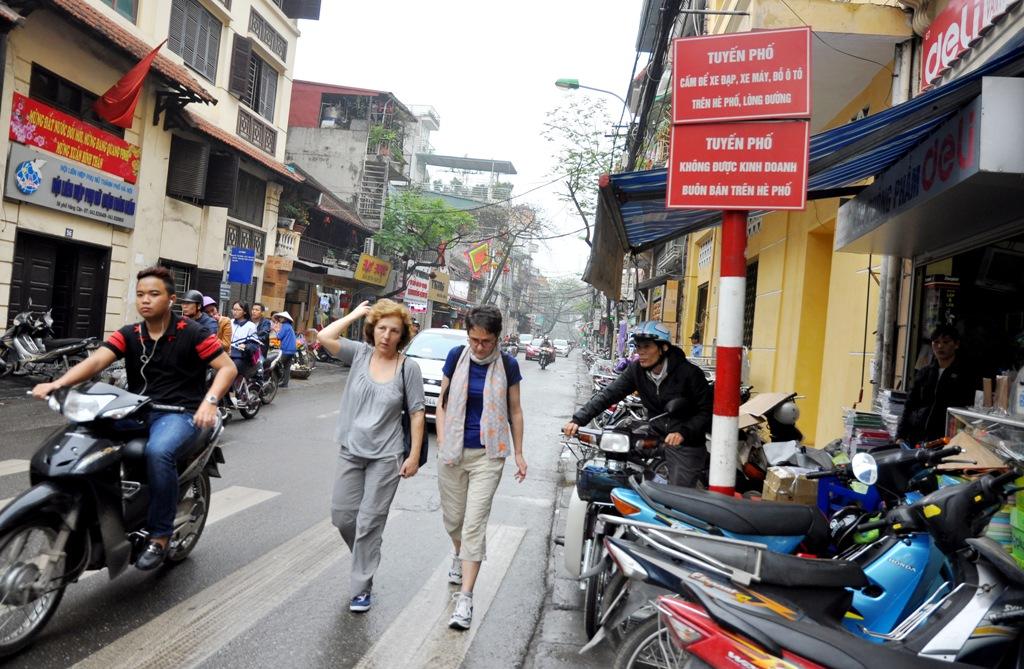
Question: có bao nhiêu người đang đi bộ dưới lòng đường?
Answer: hai người